Crewkerne railway station

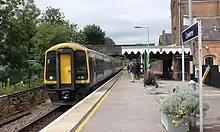
A SWR Class 159 DMU no. 159017 on Exeter St Davids to London Waterloo train calls at Crewkerne in July 2022

The station is managed by South Western Railway who operate an hourly service throughout most of the week between and London Waterloo station.